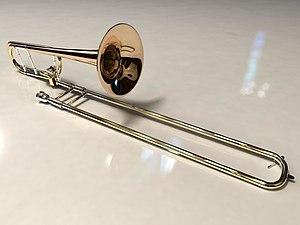
un Bach 42 AG réalisé en images de synthèses
Le trombone est un instrument de musique à vent et à embouchure de la famille des cuivres clairs. Le terme désigne implicitement le trombone à coulisse caractérisé par l'utilisation d'une coulisse télescopique, mais il existe également des modèles de trombone à pistons. Le trombone à coulisse est l'un des rares instruments à vent dont la maîtrise ne nécessite pas l'utilisation individuelle des doigts.
Un mécanisme, ou transmetteur, est l'association de plusieurs pièces liées entre elles par des contacts physiques qui les rendent totalement ou partiellement solidaires, selon qu'ils autorisent ou non des mouvements relatifs. La liaison mécanique est le modèle utilisé pour décrire cette relation dont la considération est primordiale dans l'étude des mécanismes. Elle emploie des représentations mathématiques qui diffèrent suivant qu'on l'aborde sous l'aspect cinématique ou sous l'aspect des actions mécaniques.
La famille des cuivres regroupe des instruments à vent où le son est produit par vibration des lèvres dans une embouchure.